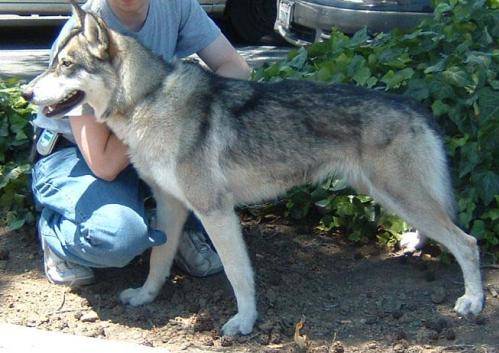
Label: dog